Errol Rajesh Arthur

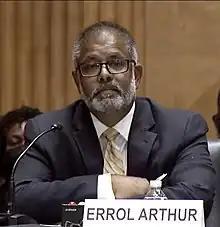

Errol Rajesh Arthur (born January 15, 1972) is an American lawyer who has served as an associate judge of the Superior Court of the District of Columbia since 2023. He previously served as a magistrate judge of the same court from 2010 to 2023.